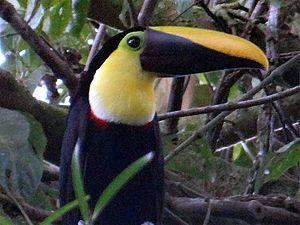
Toucan (Ramphastos ambiguus), Volcan Arenal, Sendero Las Coladas, Costa Rica.